Allan Jones (businessman)

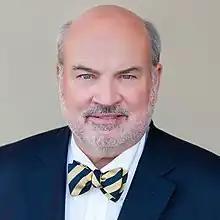

William Allan Jones Jr. (born December 31, 1952) is an American businessman from Cleveland, Tennessee. He is the founder, chairman and CEO of Check Into Cash, Creditcorp, Jones Management Services and the Community Financial Services Association, and several other local lending agencies. He has been called the "father of the payday loan industry" for founding and building the first major payday loan chain.